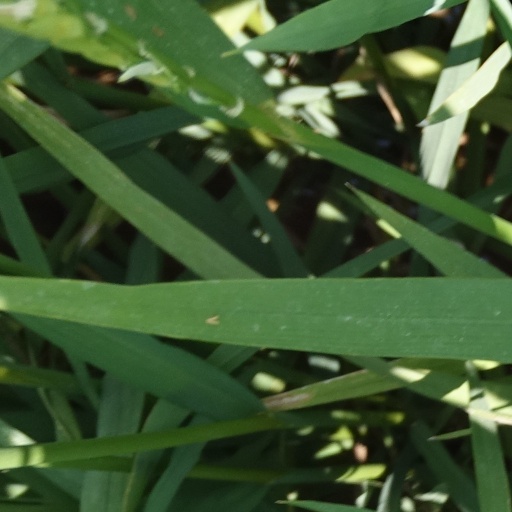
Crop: rice